History of Queen of the South F.C.

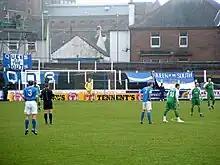
February 2007 against Hibernian F.C.

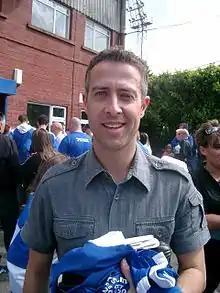
John O'Neill

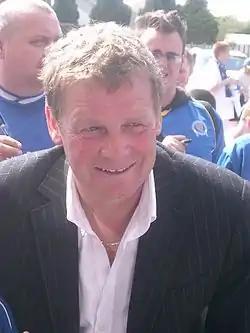
Gordon Chisholm

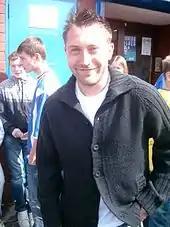
Stephen Dobbie

Queen of the South's recently improved record was blotted during the 1999–2000 season. At the end of a poor season only a controversial points deduction for Hamilton Academical saved Queen of the South from relegation to the Third Division.